Cal Falcons

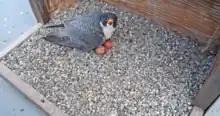
Grinnell incubates eggs in the nest box atop Sather Tower at the University of California, Berkeley

Peregrine falcons initially established a territory and nest at Sather Tower in spring of 2017. Initially, the falcon pair laid their eggs on a broken sandbag on the upper balcony of Sather Tower, which was replaced by researchers with a nest box after scientists found that eggs were rolling off of the sandbag. In the wild, falcons nest on rocky ledges and cliff faces, so the gravel-filled nest box was designed to mimic those conditions. A permanent wooden nest box was installed in 2018, prior to the pair's second breeding season. Two cameras were installed prior to the 2019 nesting season, allowing continual remote viewing of the nest area.